Official language

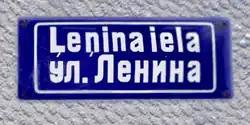
A former name sign on "Lenin Street" in the two official languages at the time of the 1945–1991 Soviet occupation of Latvia: Latvian (above) and Russian (below, in Cyrillic alphabet)

The Official Language Law recognizes Latvian as the sole official language of Latvia, while Latgalian is protected as "a historic variant of Latvian" and Livonian is recognized as "the language of the indigenous (autochthonous) population". Latvia also provides national minority education programmes in Russian, Polish, Hebrew, Ukrainian, Estonian, Lithuanian, and Belarusian. In 2012 there was a constitutional referendum on elevating Russian as a co-official language, but the proposal was rejected by nearly three-quarters of the voters.